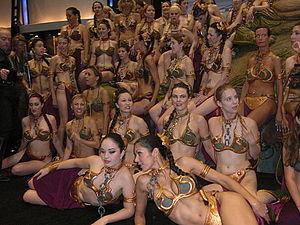
La princesse Leia Organa d'Alderaan, plus simplement appelée Princesse Leia, est un personnage de fiction, femme politique sensible à la Force dans l'univers de Star Wars, née en 19 av. BY au Centre médical de la République sur Polis Massa. Elle est interprétée par Carrie Fisher dans les première et troisième trilogies de la saga. L'actrice qui a personnifié Leia depuis le premier film de la saga en 1977 est morte à 60 ans le 27 décembre 2016.